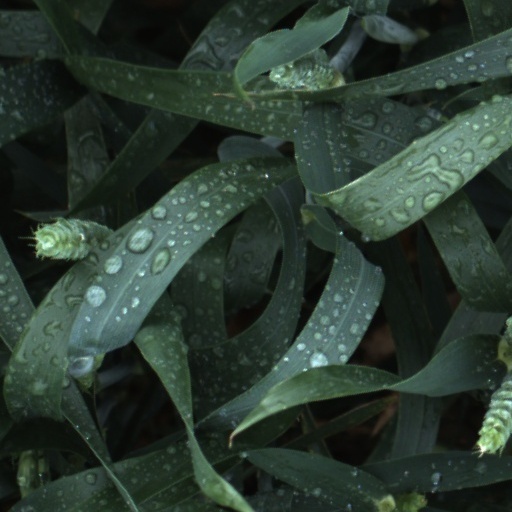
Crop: wheat